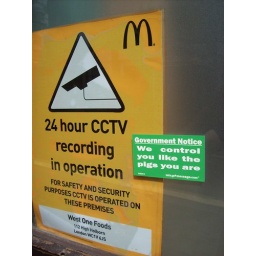
Sticker was spotted outside a McD's in Leicester Square, LondonFrom the fansite dedicated to street sticker website: mixthemessage.com